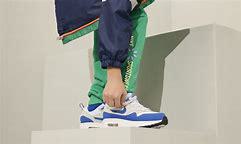
Brand: Nike
Model: Air Max 1 Easyon